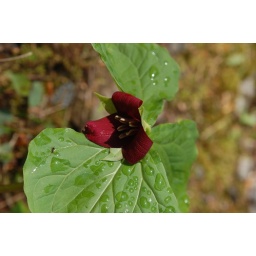
red flower in macro